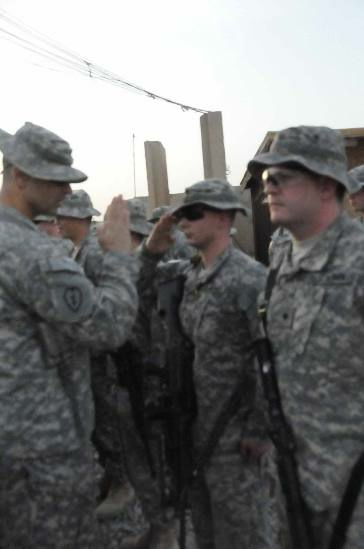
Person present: Yes